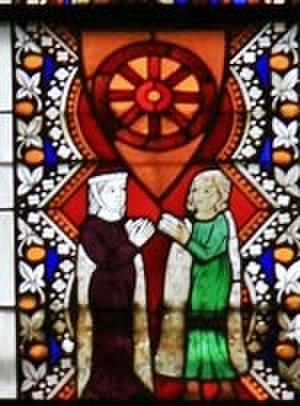
Anna von Bolanden est une cistercienne issue de la maison de Bolanden, famille noble du Palatinat rhénan. De son monastère est issu un codex du XIIIᵉ siècle : le Codex Lichtenthal 37.
La Maison de Bolanden avait charge de ministériaux de l'Empire, et son fief était principalement l'actuel Arrondissement de Mont-Tonnerre.